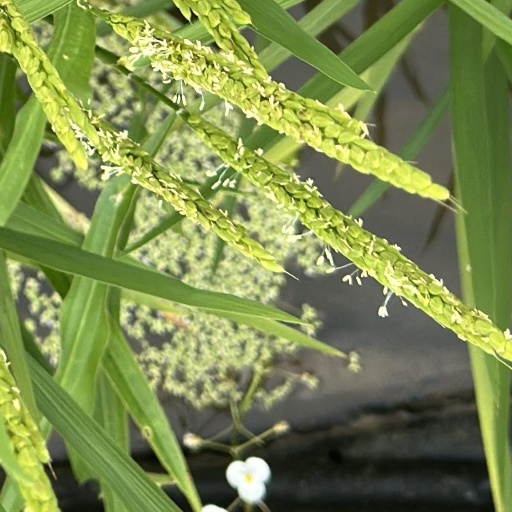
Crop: rice